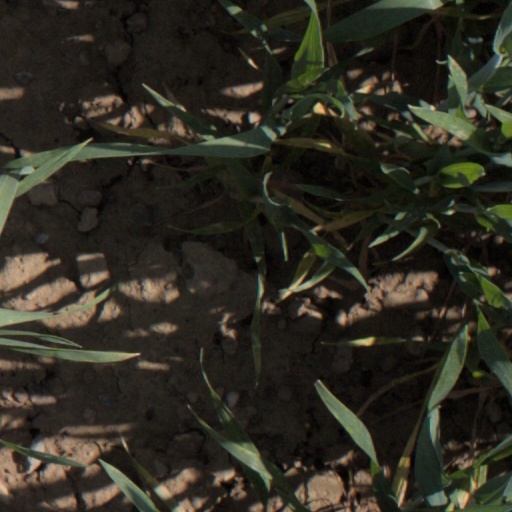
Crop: wheat